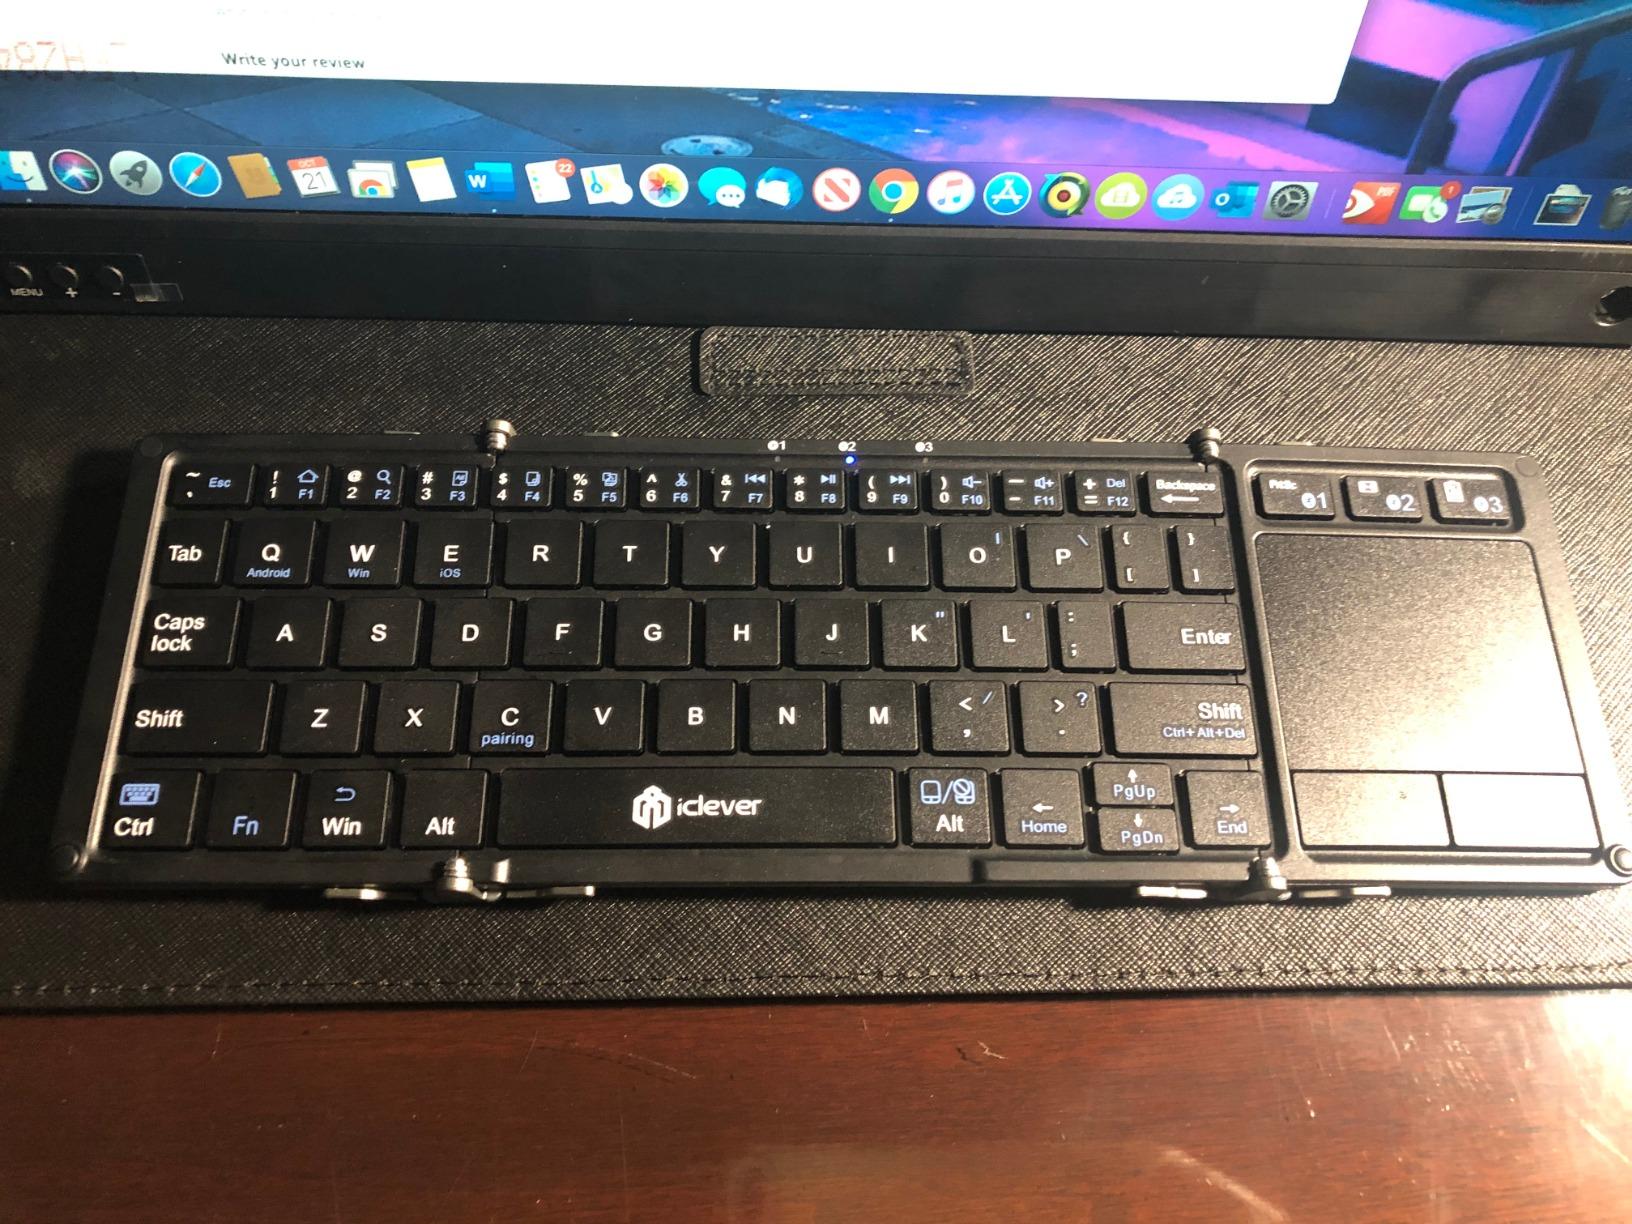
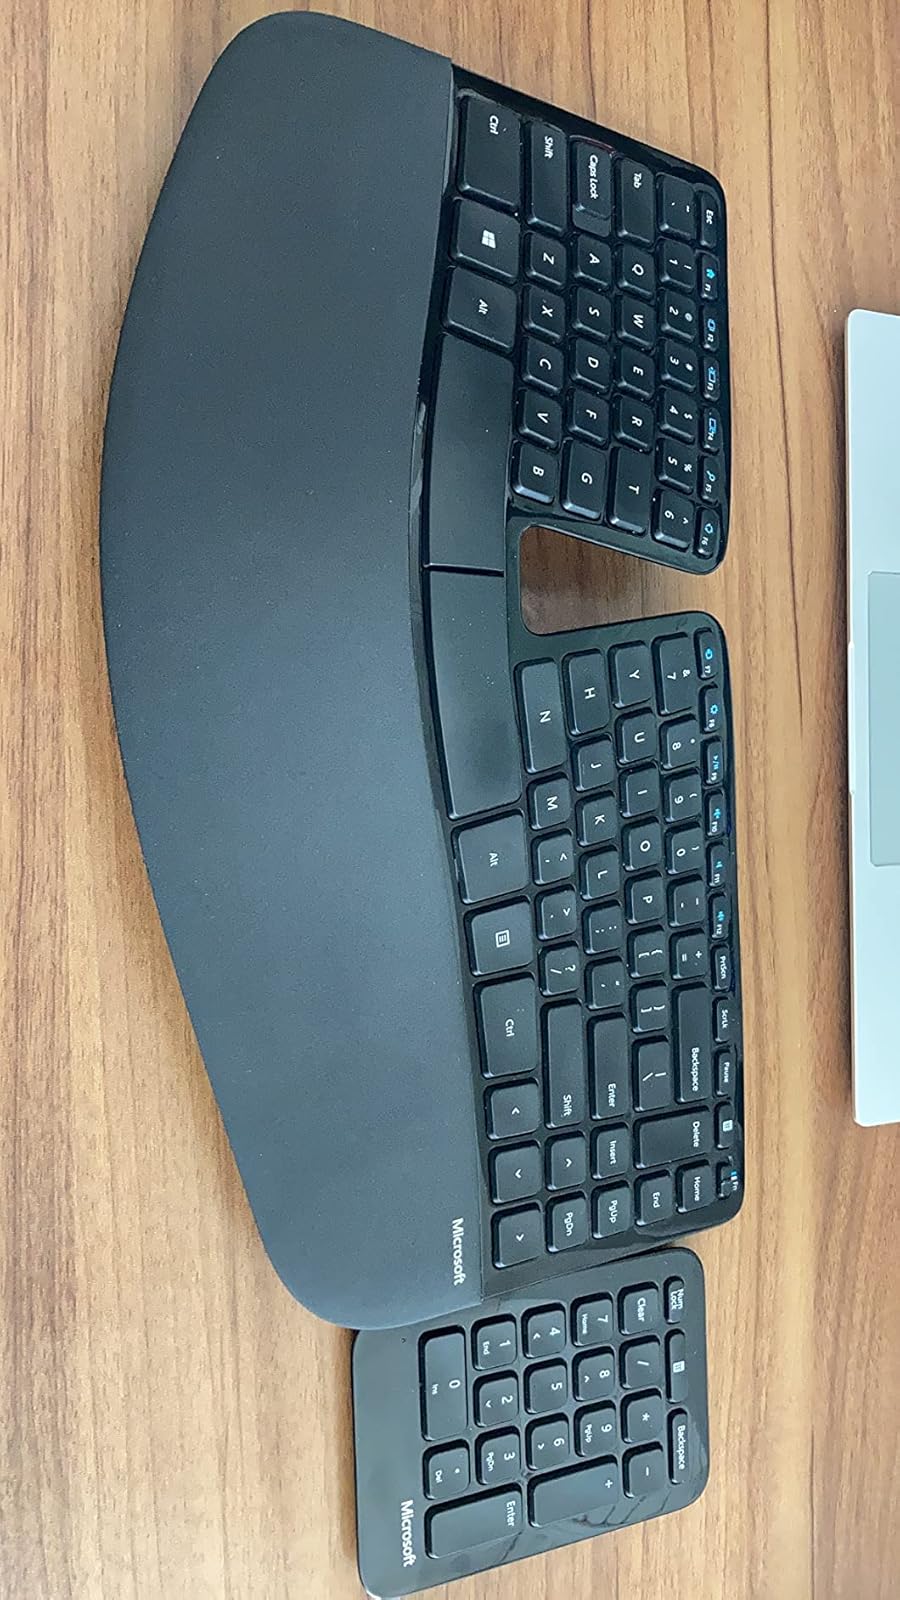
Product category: keyboard
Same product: no